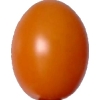
Label: tomato_cherry_orange